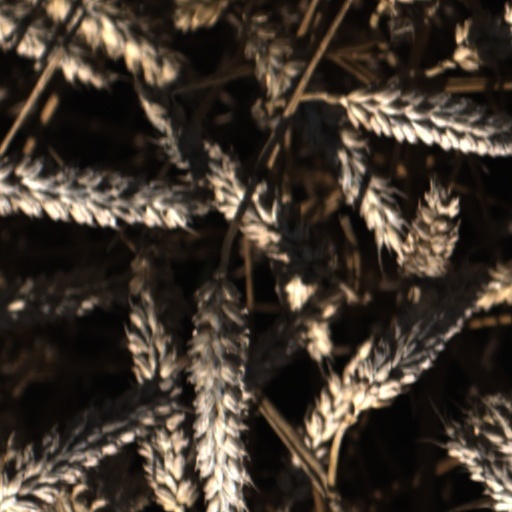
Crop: wheat